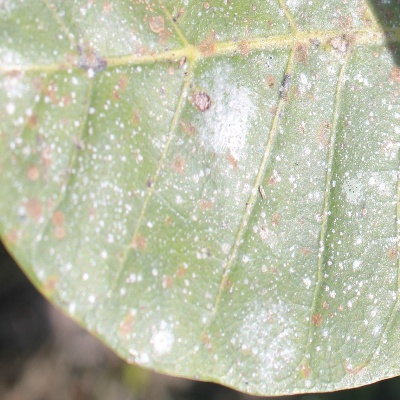
Crop: Cashew
Condition: red rust